Jacques-Nicolas Billaud-Varenne

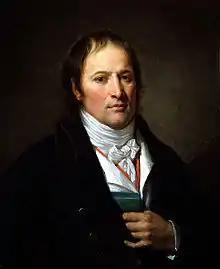
Billaud-Varenne portrayed by Jean-Baptiste Greuze, (Dallas Museum of Art)

Jacques-Nicolas Billaud-Varenne (23 April 1756 – 3 June 1819), also known as Jean Nicolas or by his nicknames, the Righteous Patriot or the Tiger, was a French lawyer and a major figure in the French Revolution. A close associate of Georges Danton and Maximilien Robespierre, he was one of the most militant members of the Committee of Public Safety, and is often considered a key architect of the Reign of Terror.